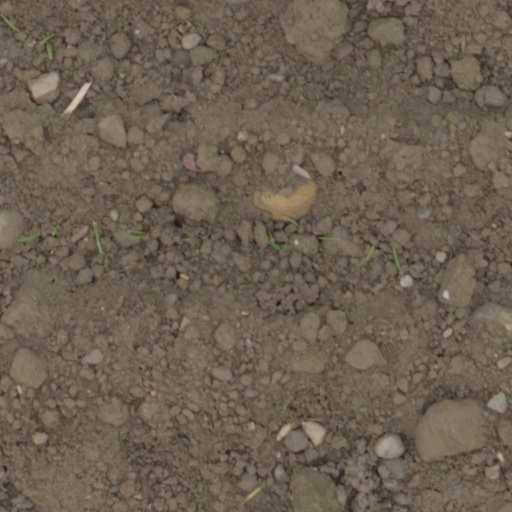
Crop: wheat